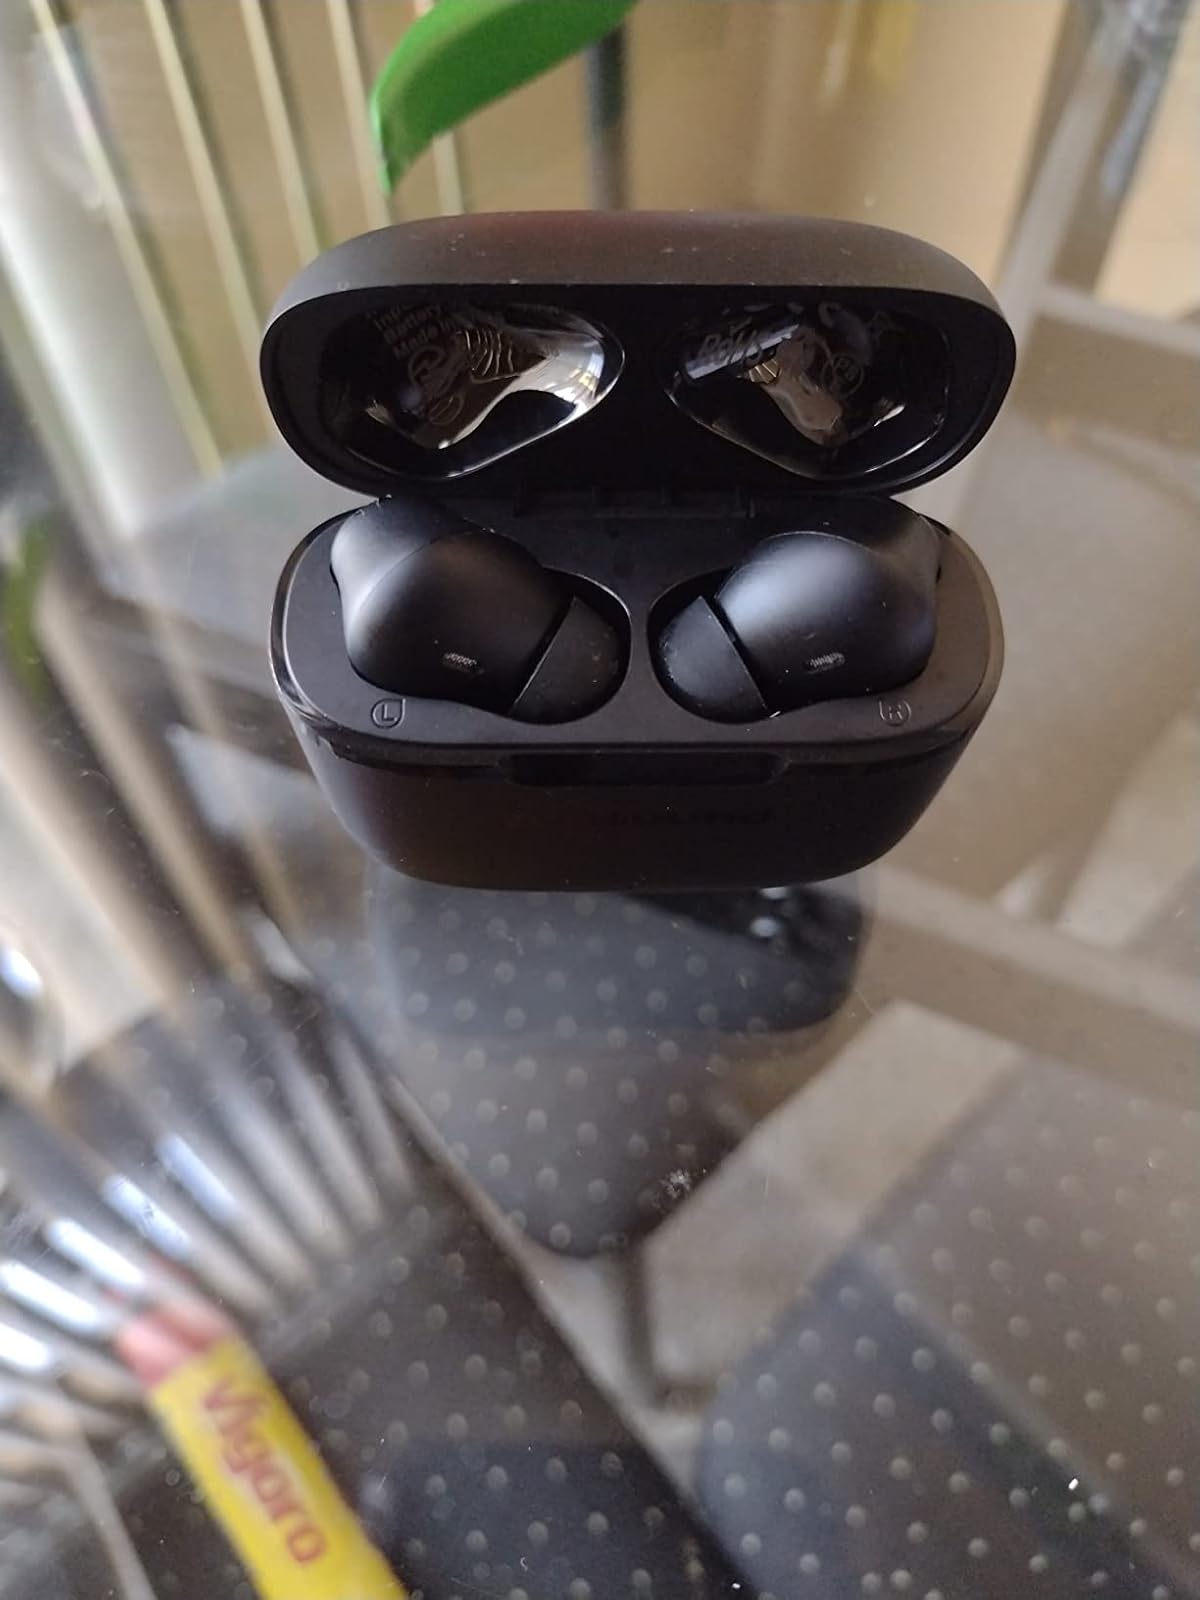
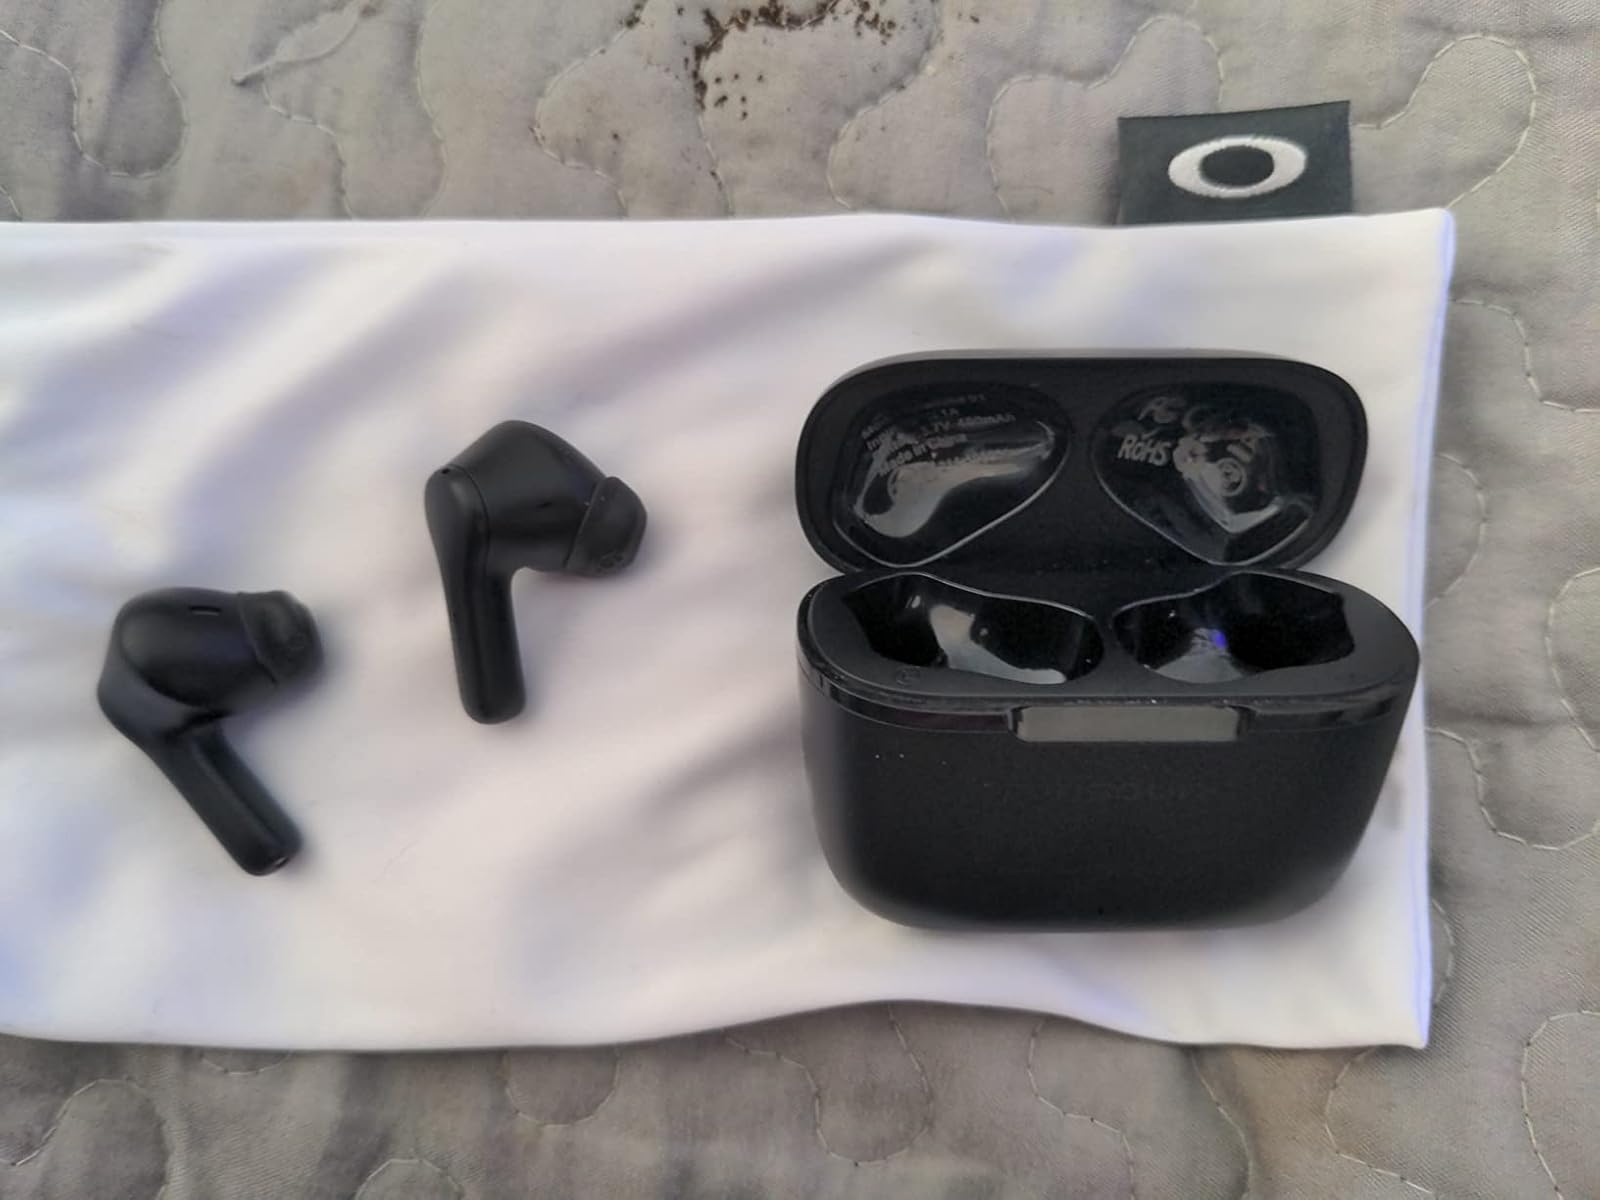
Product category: earbuds
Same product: yes